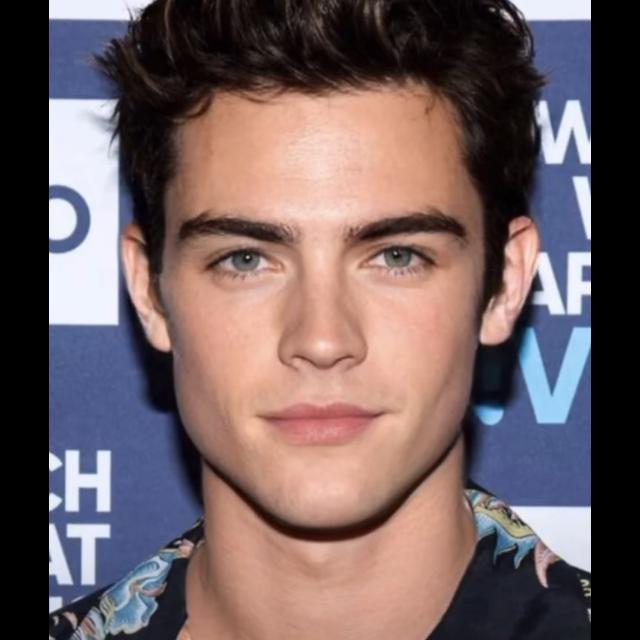
Portrait style: Real Portrait